George Robey

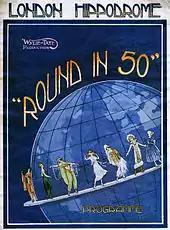
A poster for the revue "Round in Fifty" at the London Hippodrome in 1922

Robey's first experience in cinema was in 1913, with two early sound film shorts: "And Very Nice Too" and "Good Queen Bess", made in the Kinoplasticon process, where the film was synchronised with phonograph records. The next year, he tried to emulate his music hall colleagues Billy Merson and Charlie Austin, who had set up Homeland Films and found success with the "Squibs" series of films starring Betty Balfour. Robey met filmmakers from the Burns Film Company, who engaged him in a silent short entitled "George Robey Turns Anarchist", in which he played a character who fails to blow up the Houses of Parliament. He continued to appear sporadically in film throughout the rest of his career, never achieving more than a modest amount of success.